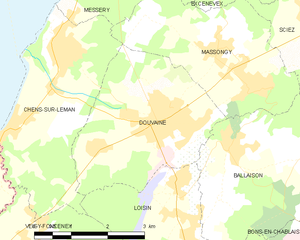
Carte des communes françaises Douvaine
Douvaine est une commune française de la Haute-Savoie en région Auvergne-Rhône-Alpes, dans le Chablais. Elle fait partie de l'agglomération transfrontalière du Grand Genève.